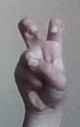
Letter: toot